Cabinet of Ivo Sanader I

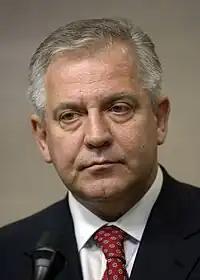

The Ninth Government of the Republic of Croatia was the first of two Croatian Government cabinets led by Prime Minister Ivo Sanader. It was announced on 23 December 2003 and its term ended on 12 January 2008. All but two cabinet members came from the ruling Croatian Democratic Union (HDZ) party, following their win in the 2003 parliamentary elections (with the exception of Dragan Primorac, who was formally a non-party minister at the time of his appointment, but later joined HDZ and Vesna Škare-Ožbolt who had been a member of HDZ in the 1990s but then joined the Democratic Centre, a small centre-right party which allied with HDZ after the 2003 elections).